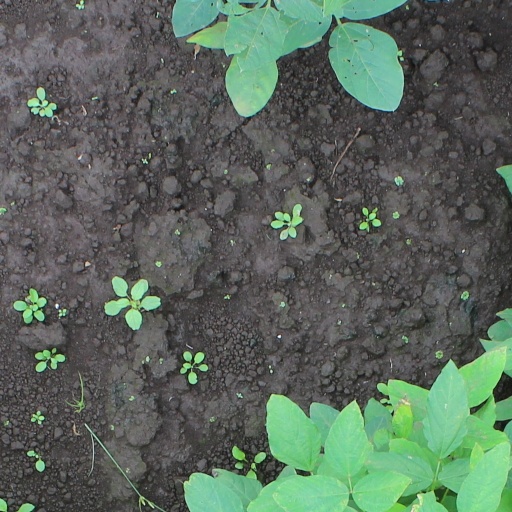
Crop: soybean